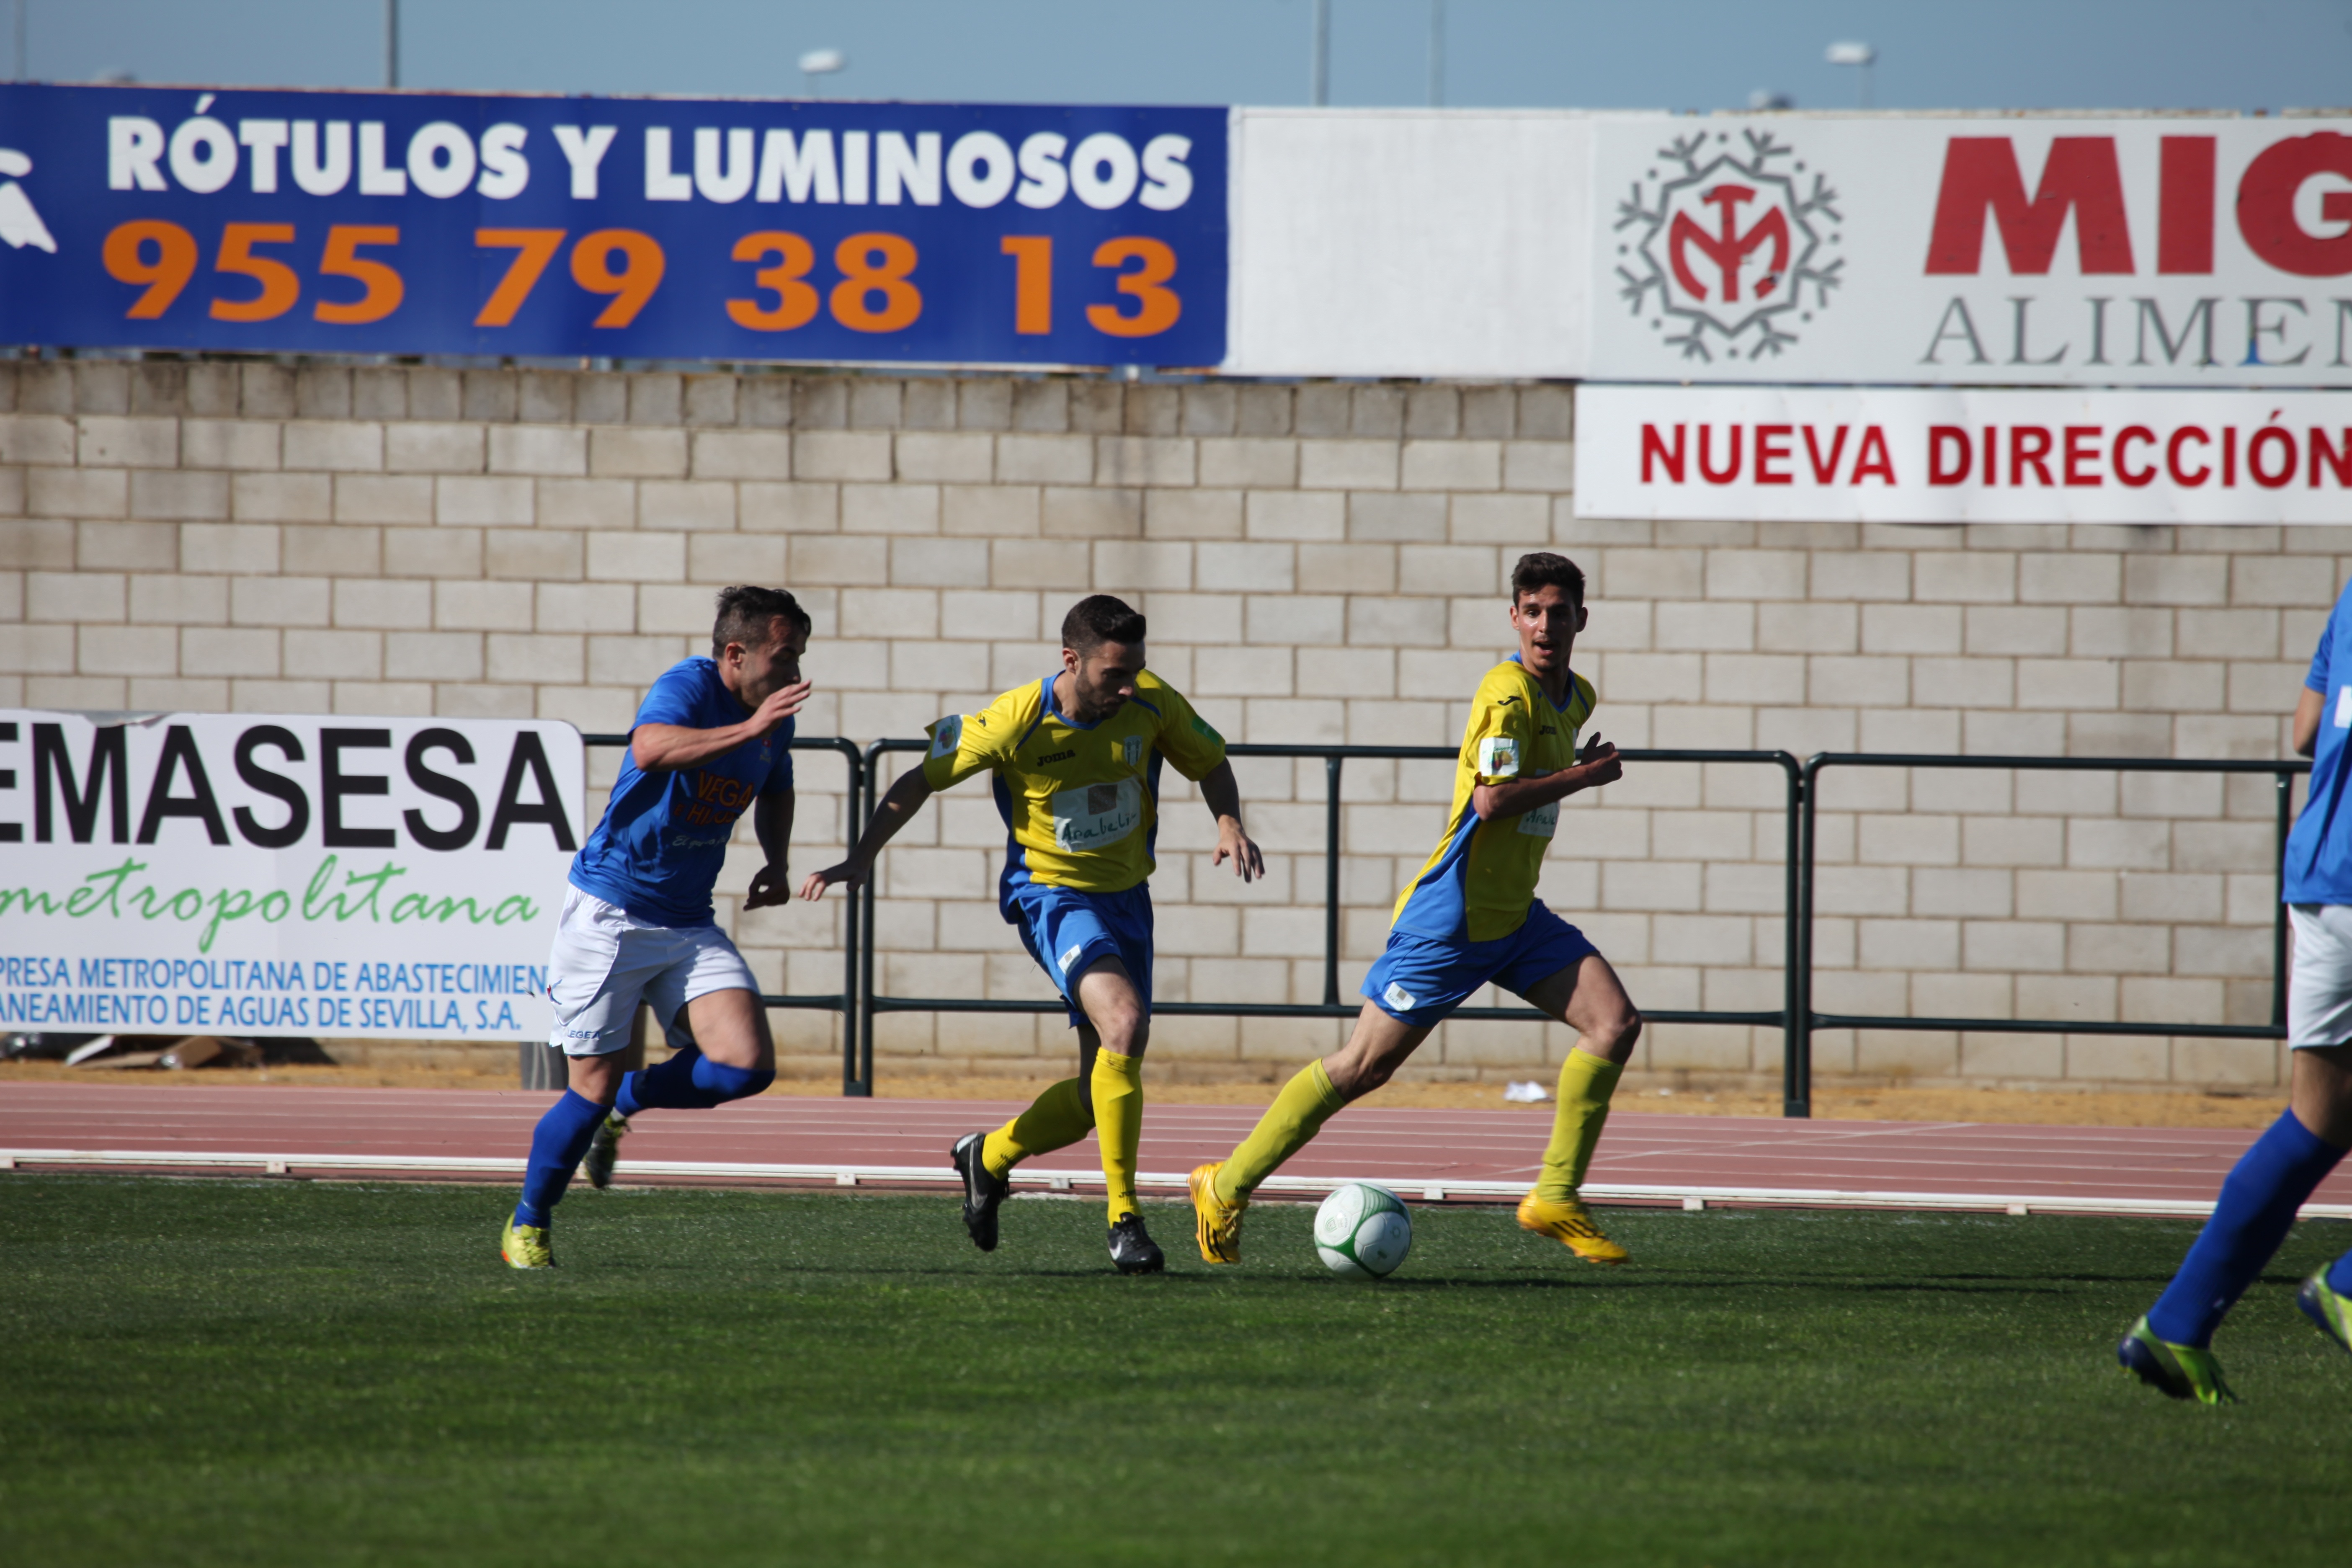
structure, sky, lawn, soccer, football, stadium, player, arena, team, sports, ball, tournament, spectators, football player, ball game, team sport, sport venue, competition event